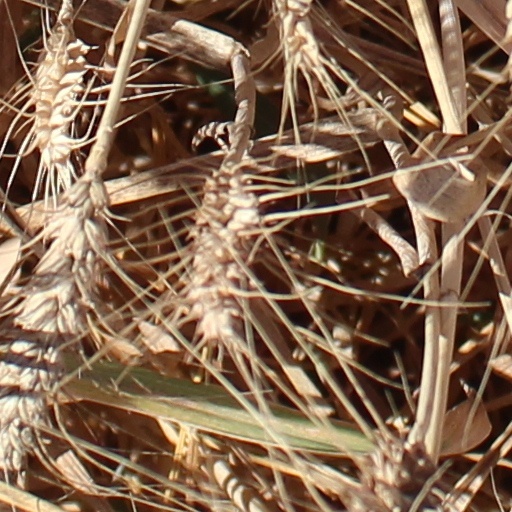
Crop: wheat